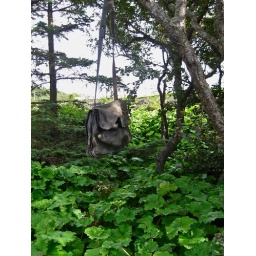
Lost bag in a tree